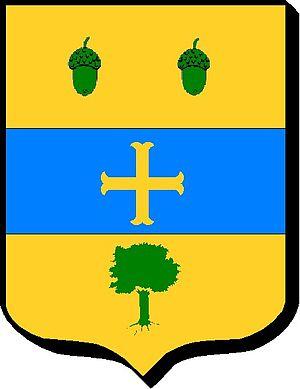
blason, Bailly, Famille Le Clerc, Paris
L’abbaye de Bourgueil, plus précisément l’abbaye Saint-Pierre de Bourgueil-en-Vallée, est une abbaye bénédictine, qui adopte la règle de Saint Maur en 1630. Elle est située à Bourgueil, autrefois Burgolium, dans le pays du Bourgueillois, dépendant avant 1790 de l’élection de Saumur, du siège royal de Chinon et du diocèse d'Angers, donc de l'Anjou historique. Mais de nos jours Bourgueil est en Indre-et-Loire. Cette importante abbaye est fondée en 990 par Emma, fille de Thibaud le Tricheur, comtesse de Blois et duchesse d’Aquitaine.
Guillaume Bailly est né le 23 mars 1519 à Paris et mort le 28 mai 1582 à l’abbaye de Bourgueil.